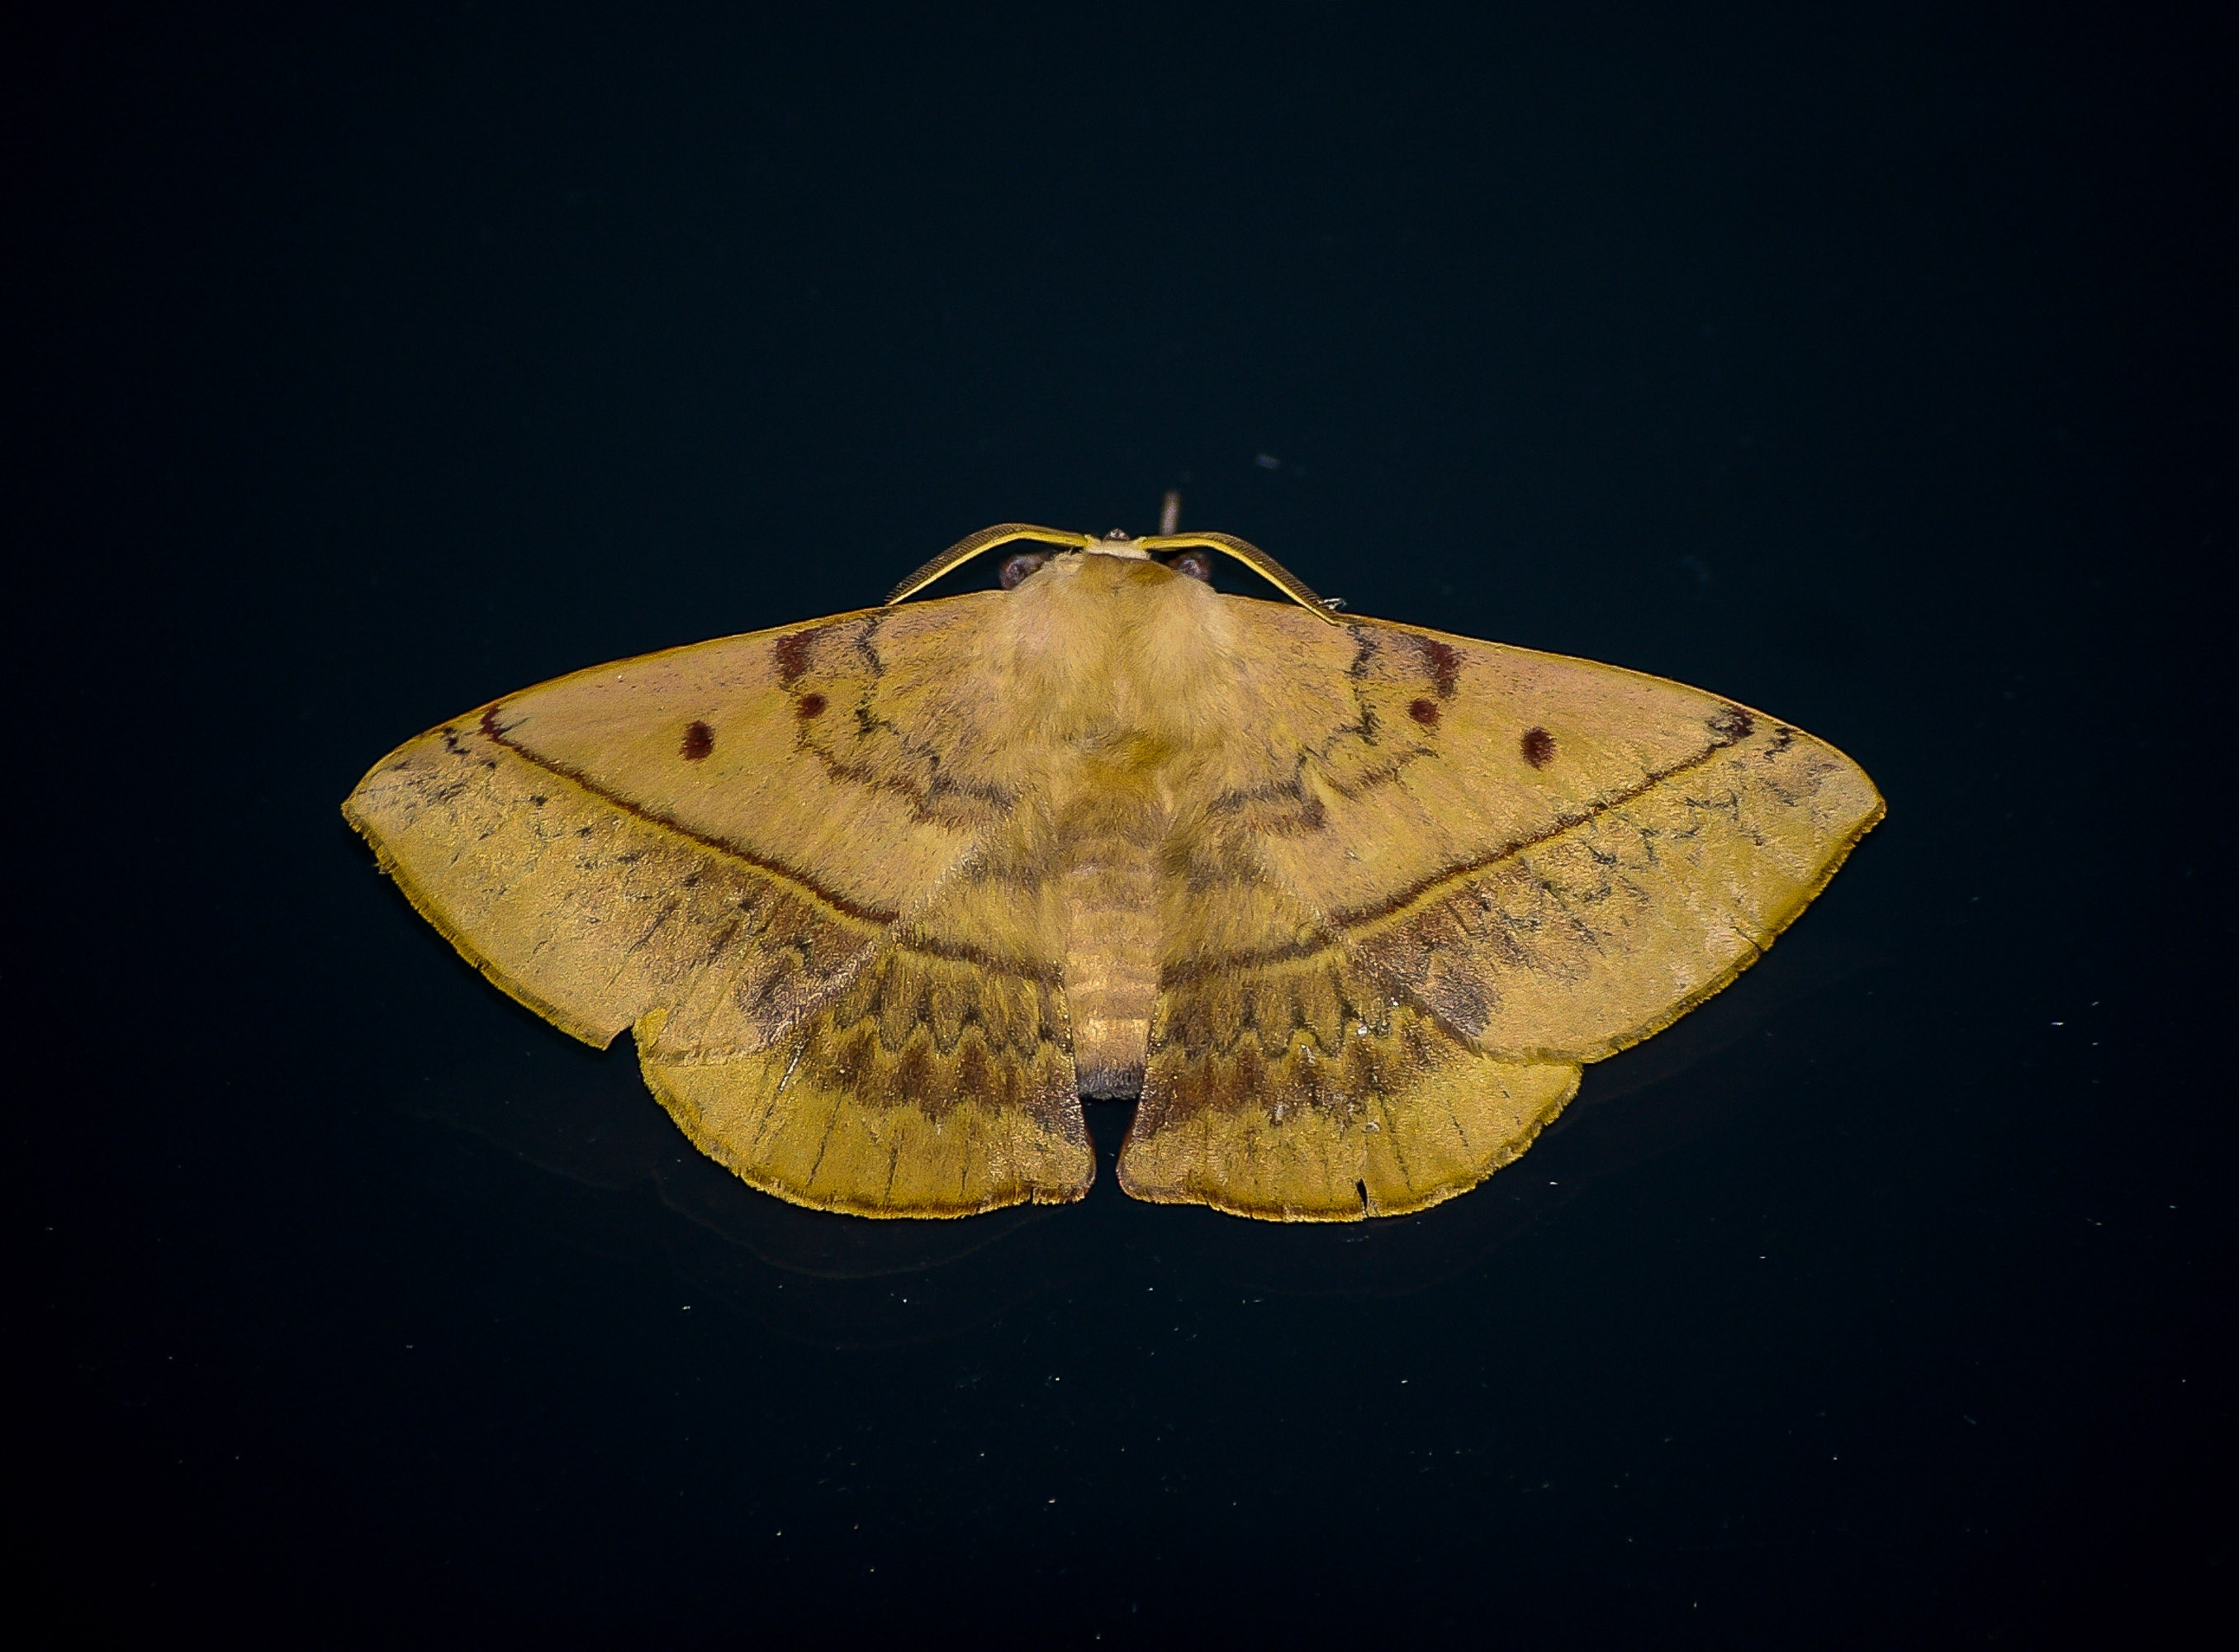
wing, night, leaf, wild, pattern, insect, brown, moth, butterfly, yellow, cream, fauna, invertebrate, close up, australia, symmetry, large, queensland, macro photography, arthropod, pollinator, moths and butterflies